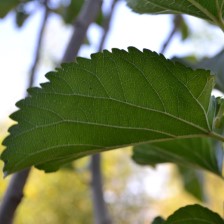
Variety: ChiangMaiBuriram60